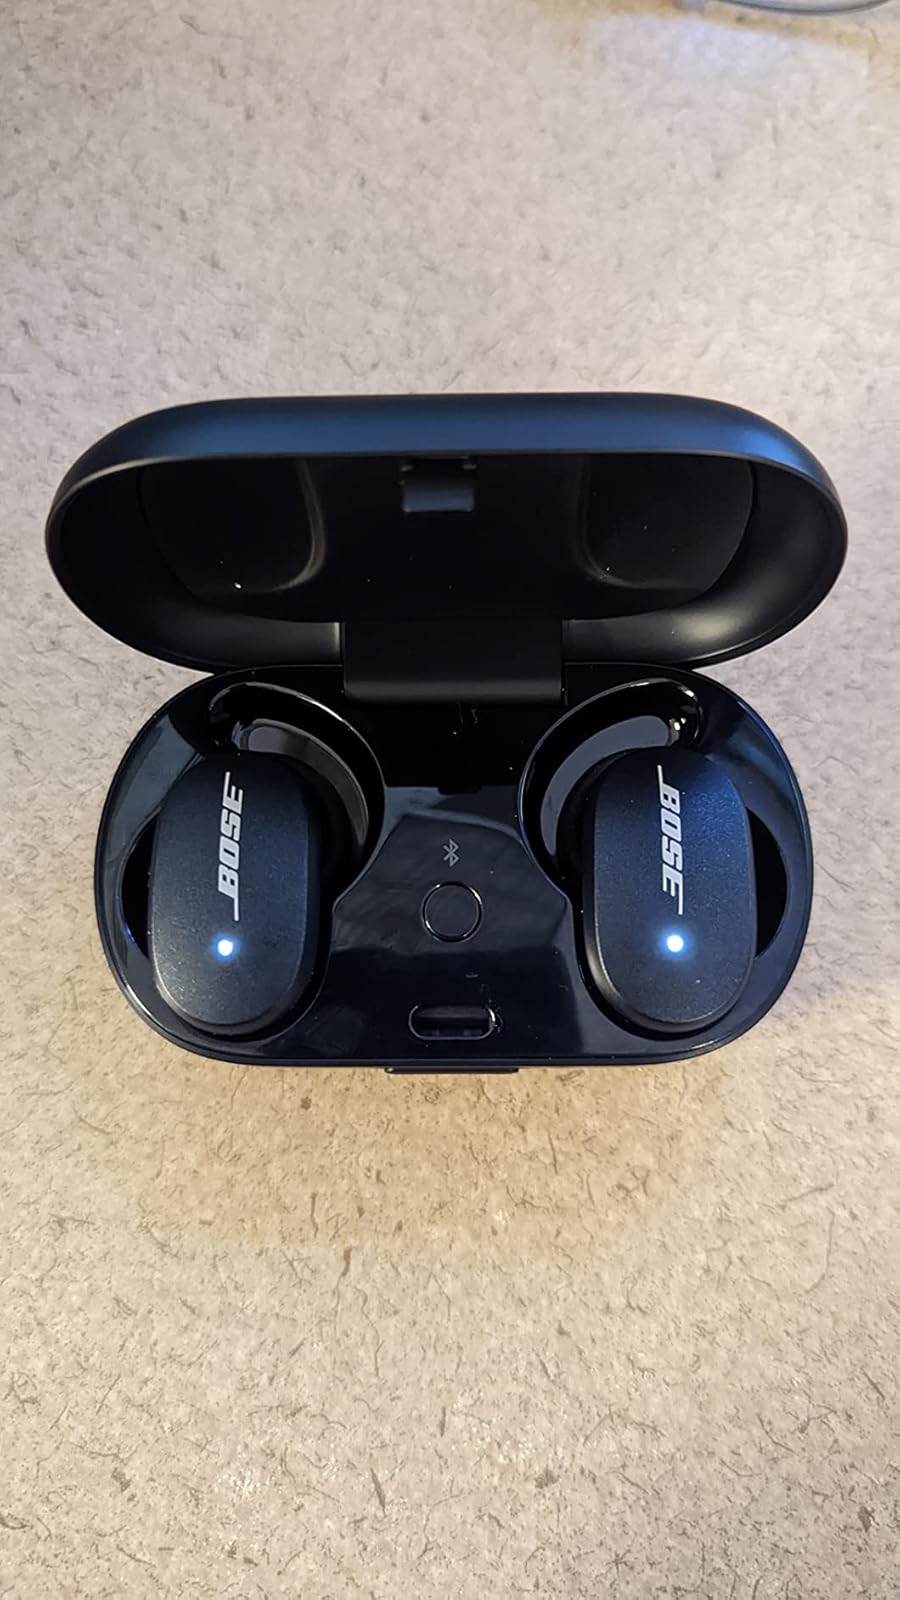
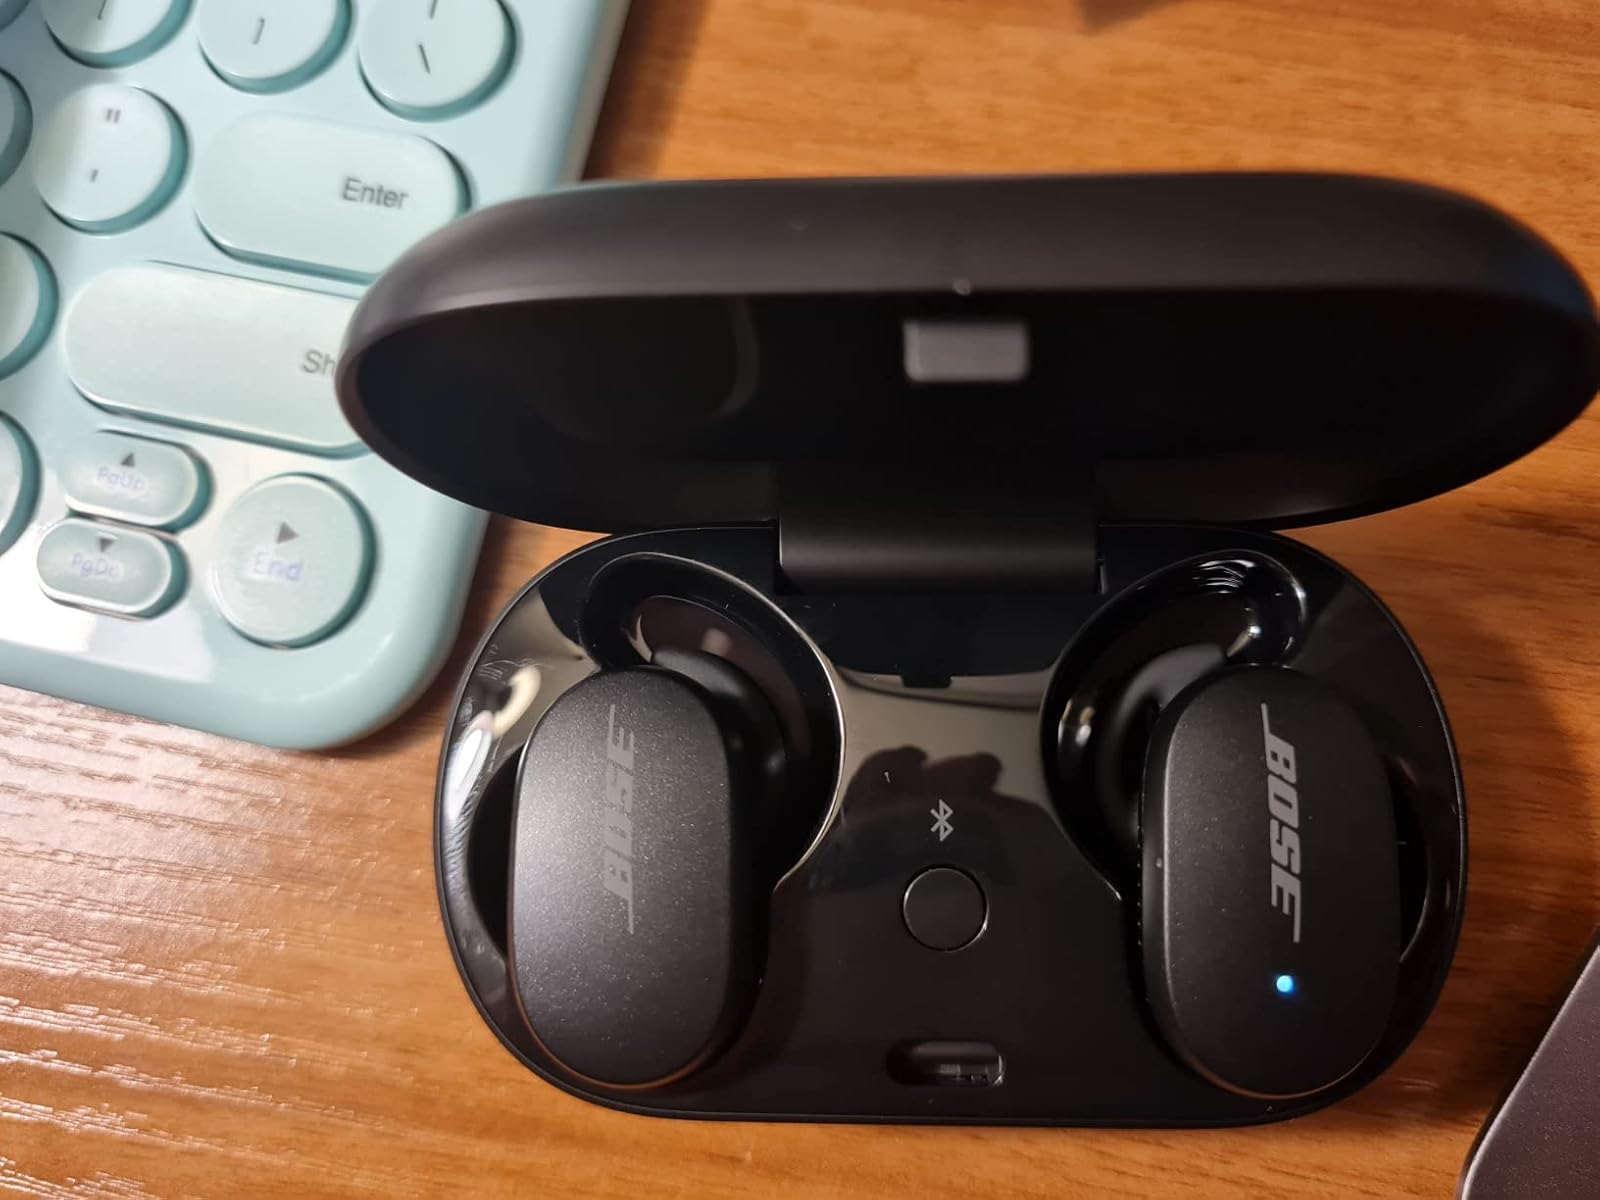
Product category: earbuds
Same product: yes